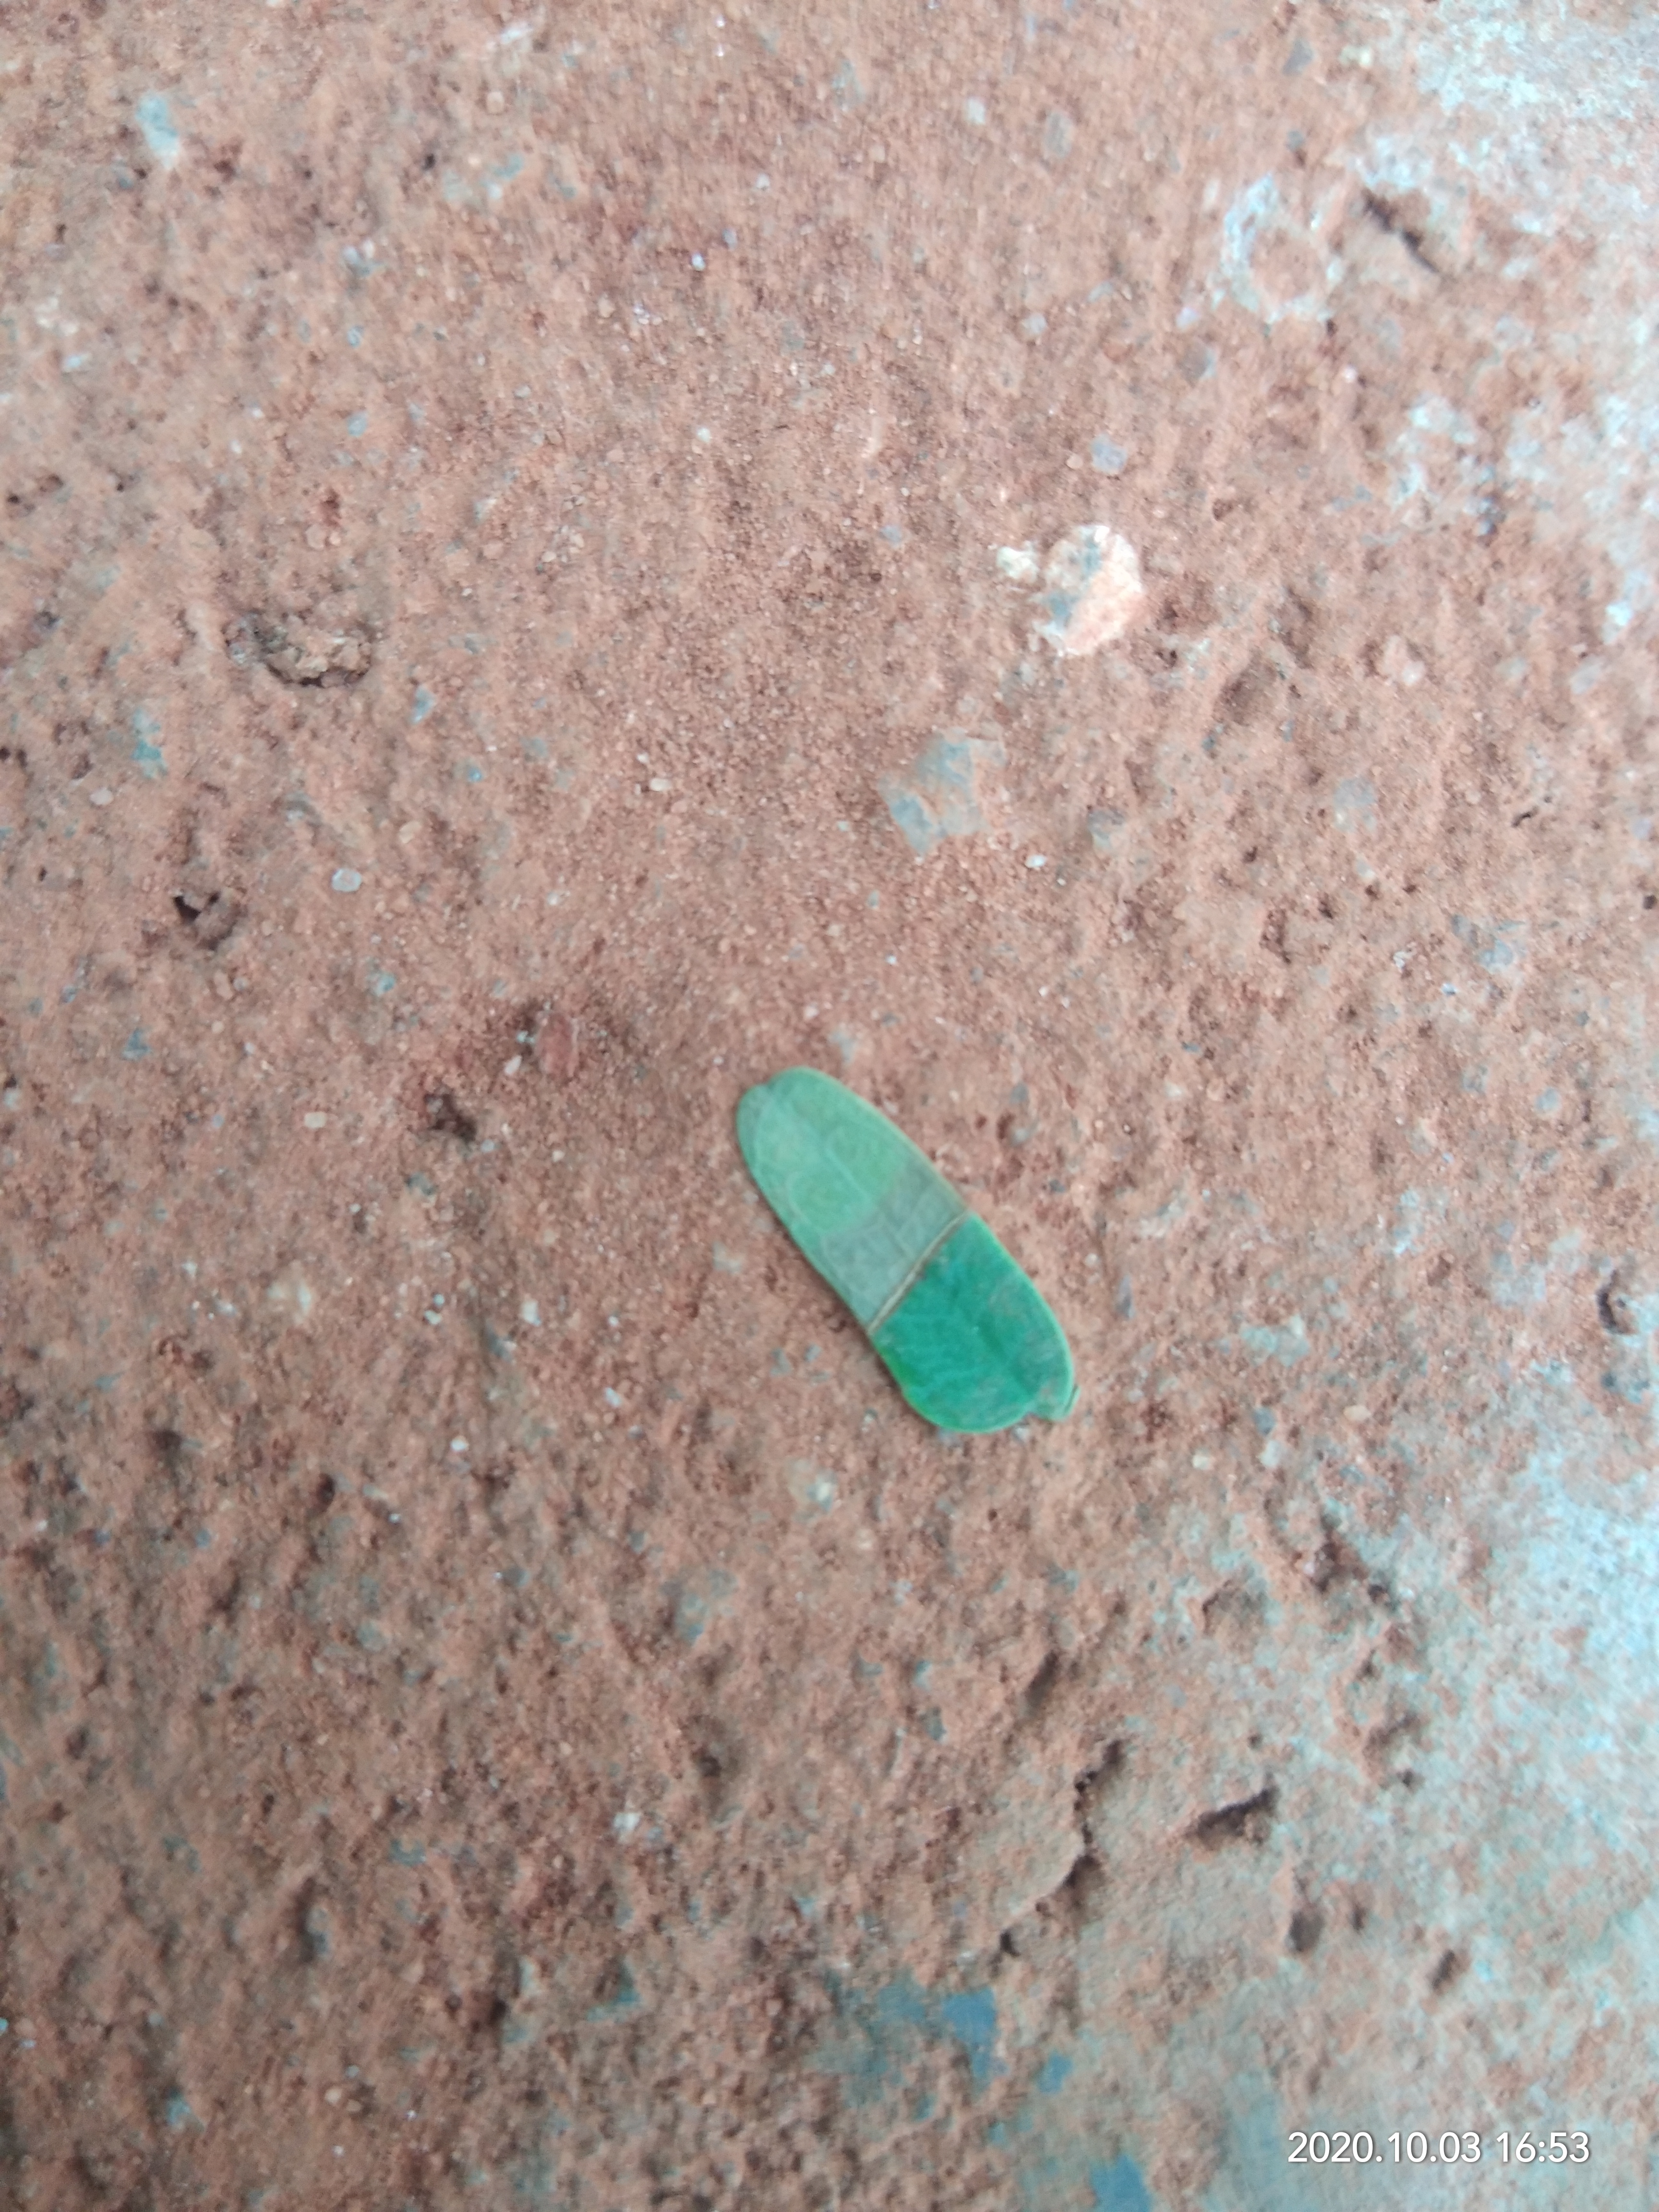
Plant: Tamarind